Country rock (geology)

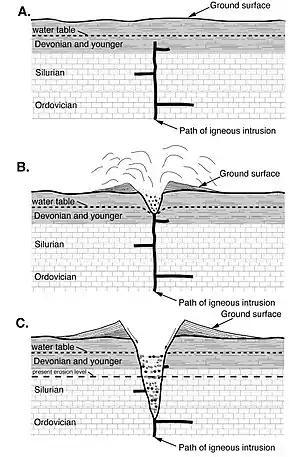
All of "Devonian and younger", "Silurian", and "Ordovician" are country rock. The igneous intrusion leads to a volcanic eruption.

In geology, country rock is the rock native to an area, in contrast to any intrusion of viscous geologic material, commonly magma, or perhaps rock salt (in salt domes) or unconsolidated sediments.